Taunus Railway (High Taunus)

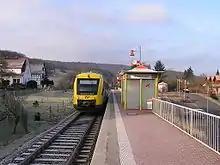
LINT set in the terminus of Brandoberndorf, with the old station in the background

Because of the great success of the new method of operation, the section to Brandoberndorf was reactivated by the VHT and the "Verkehrsverbund Lahn Dill" (Lahn Dill transport association, VLD) on 15 November 1999. In 1996, the Lahn-Dill-Kreis acquired the route of the eight-kilometre-long railway line between Brandoberndorf and Grävenwiesbach from DB AG and transferred it to the VHT. The Hasselborn Tunnel, which the section of line passes through, was still in an exceptional condition. The signalling was brought up to date and later renovated again. The low speed limit in the tunnel was raised in 2007.